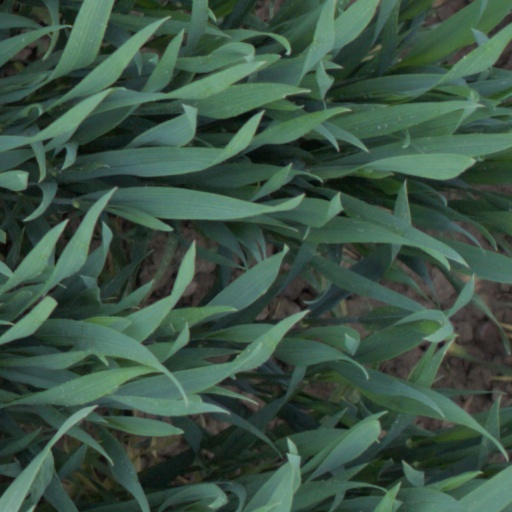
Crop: wheat